Eleonora Zrza

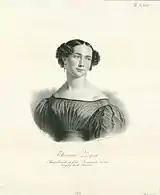
Portrait of Zorza by Wilhelm Heuer, 1833

Eleonora Christine Zrza (22 May 1797 – 1 November 1862), was a Danish opera soprano. She was known for her unusually high and resonant soprano voice and was regarded as one of the leading forces of the Danish opera during the first half of the 19th century. She was active at the Royal Danish Theatre from 1814 until 1845, having made her debut there in 1816.